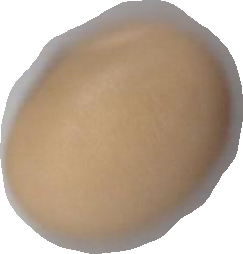
Variety: Anjasmoro